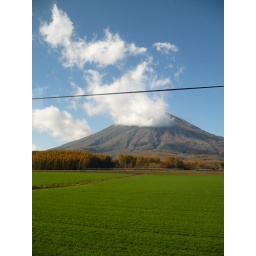
blue in green